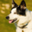
Label: dog